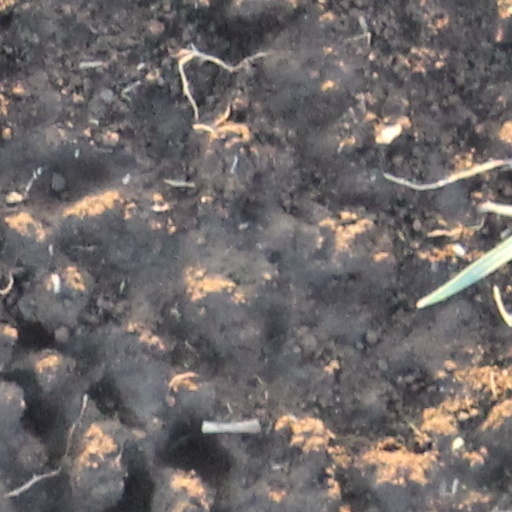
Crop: wheat